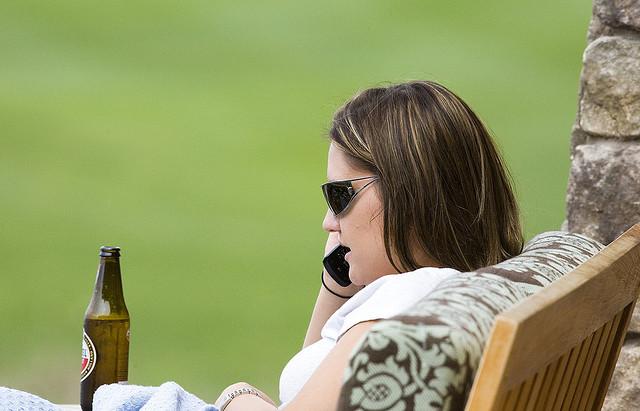
A woman sitting in a chair talking on a cell phone.